Petitot River

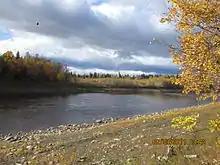
Petitot River looking toward the Liard River

Petitot River originates from Bistcho Lake in northwestern Alberta, and flows westwards along the northern borders of Alberta and British Columbia. It then passes in the Northwest Territories, where it discharges in the Liard River at the village of Fort Liard. From there, its waters are carried to the Arctic Ocean through the Mackenzie River.